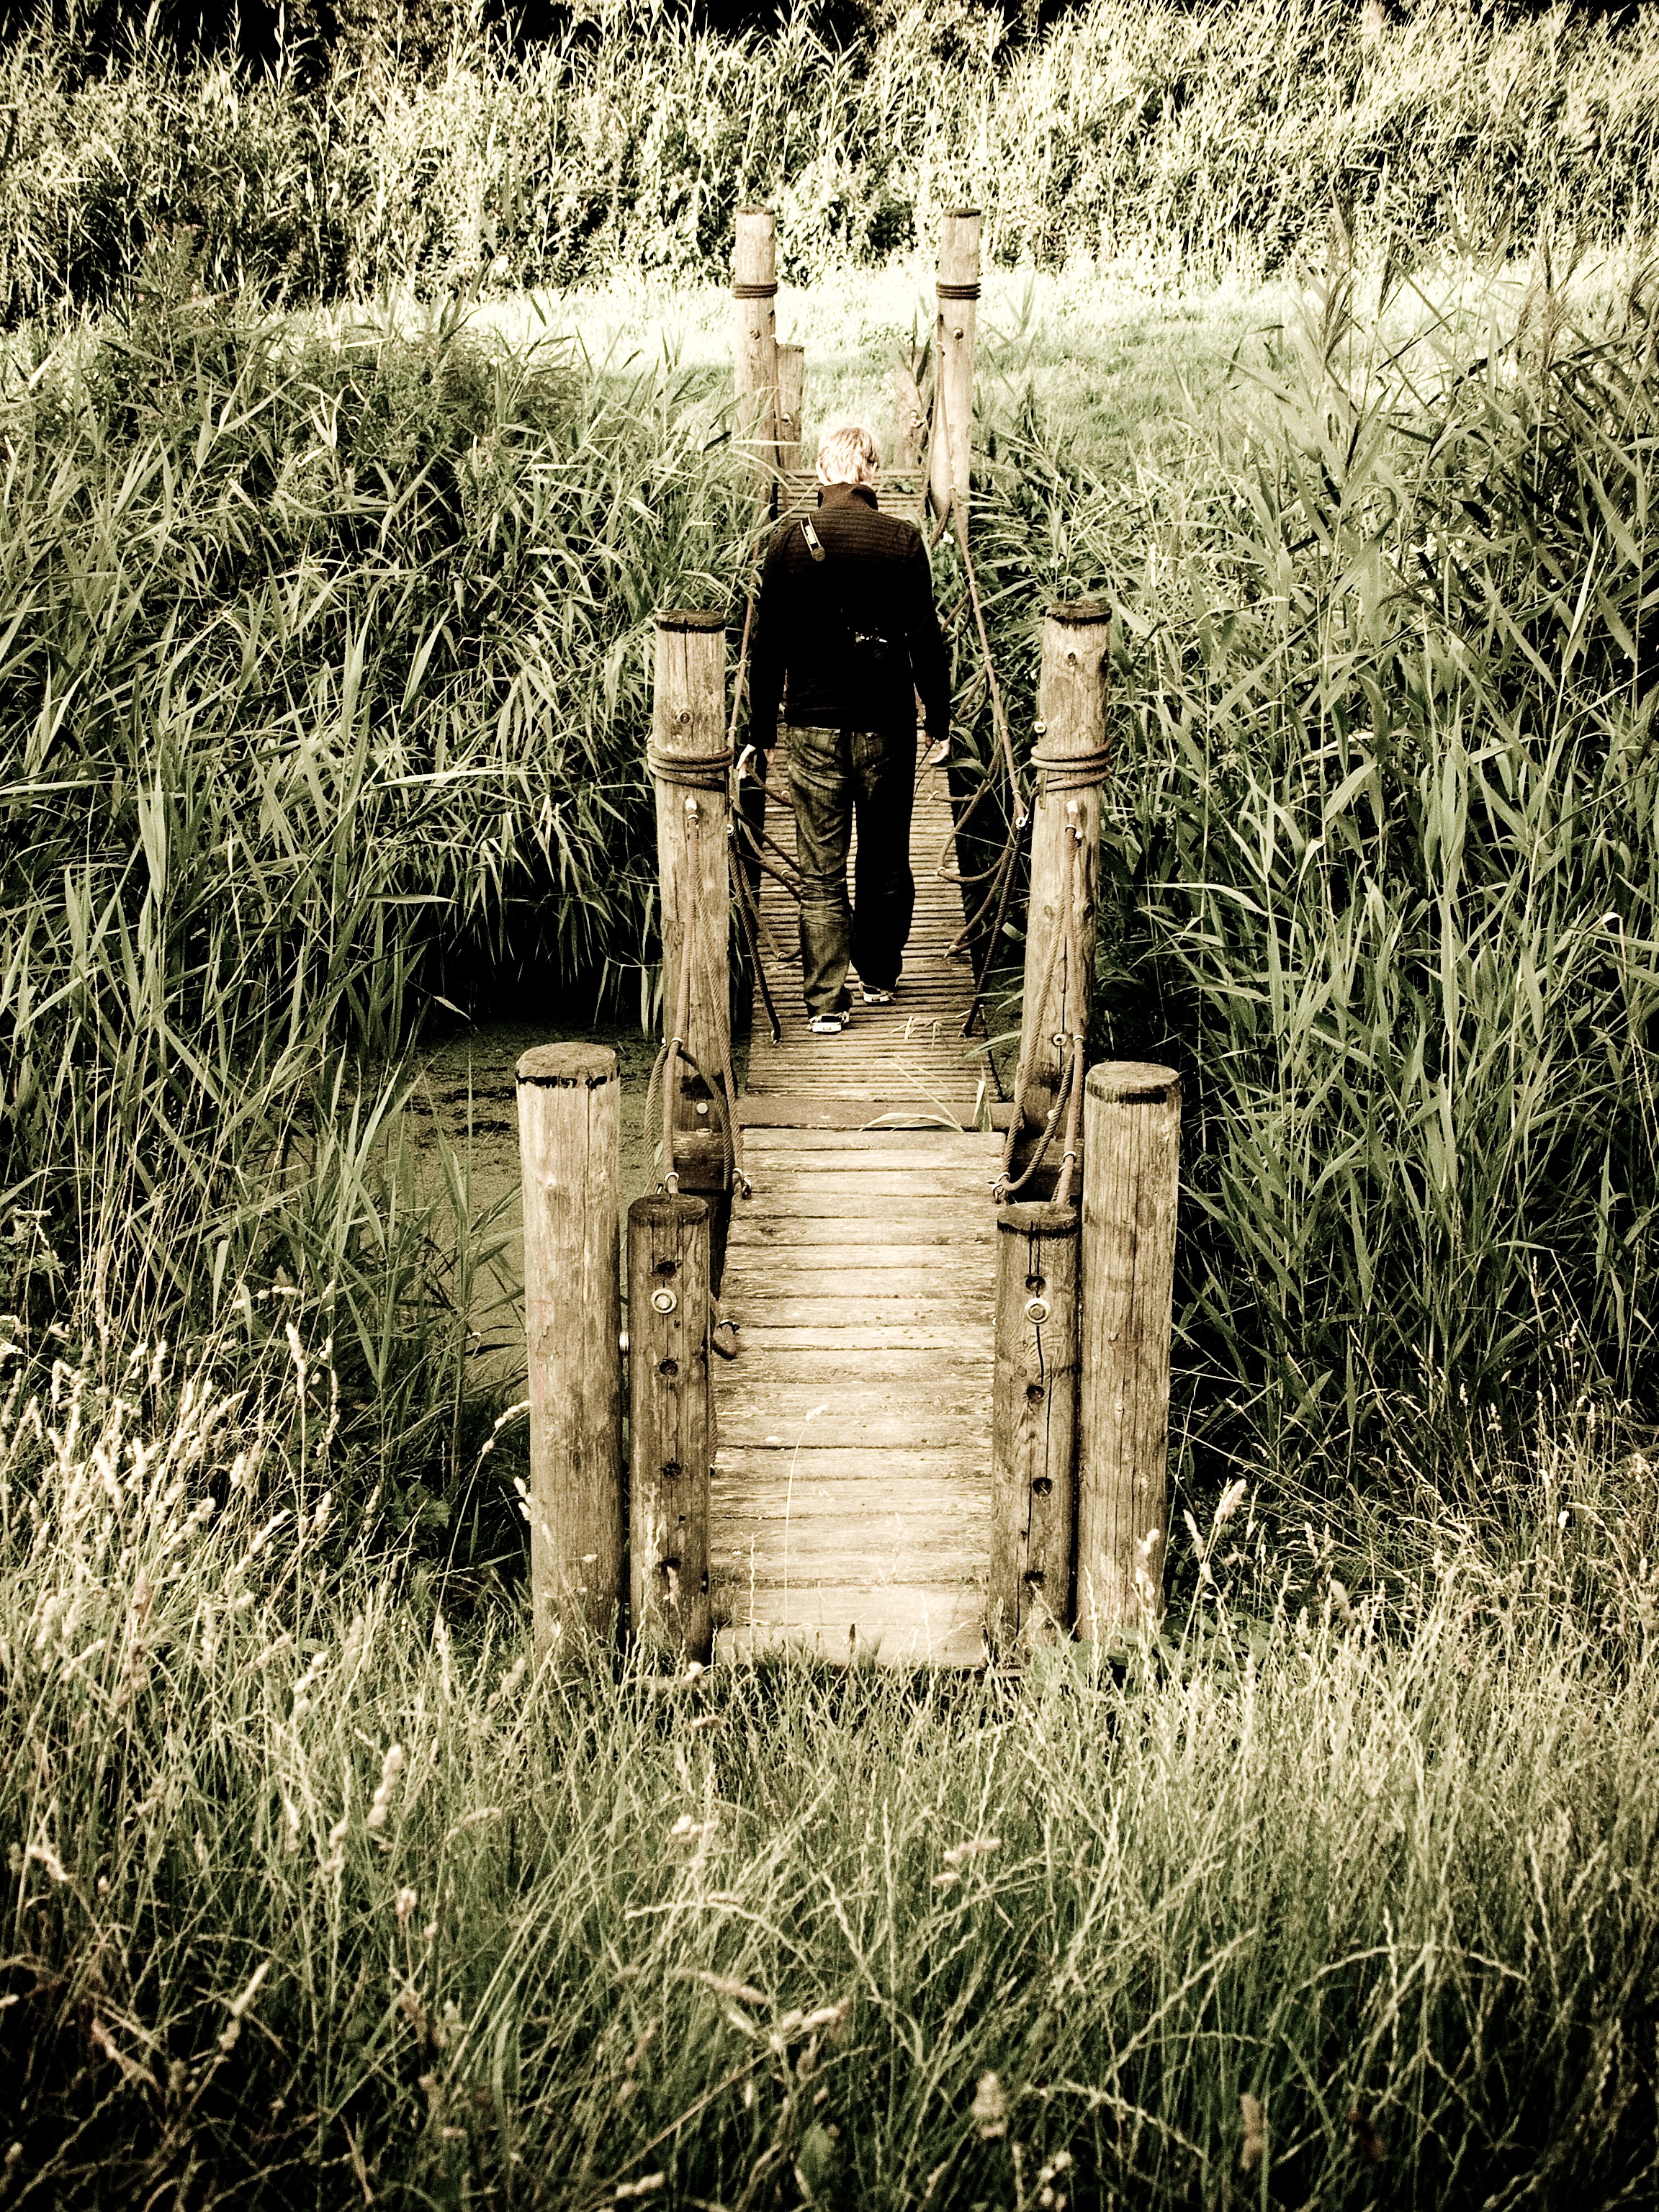
man, tree, grass, outdoor, plant, bridge, hay, field, farm, lawn, male, rural, green, crop, park, agriculture, photograph, rural area, grass family